Banu Ukhaidhir

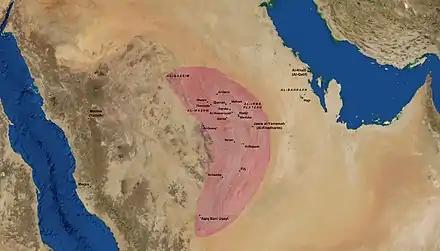
Al-Yamamah in the early Islamic period

The founder of the dynasty was "Muhammad ibn Yusuf al-Ukhaidhir ibn Ibrahim ibn Musa al-Djawn ibn Abd Allah al-Kāmil ibn Al-Hasan al-Mu'thannā bin Al-Hassan al-mujtaba bin Ali al Murtaza bin Abi Talib." Muhammad's brother Isma'il had launched a rebellion in the Tihamah in 865 against the Abbasid government and temporarily occupied the city of Mecca. After Isma'il's death the following year, Muhammad began stirring up trouble along the road running between the Hejaz and Iraq, but was defeated by the road's governor Abu 'l-Saj Dewdad. Fleeing from the government forces, he made his way in al-Yamamah and established himself there in 867.